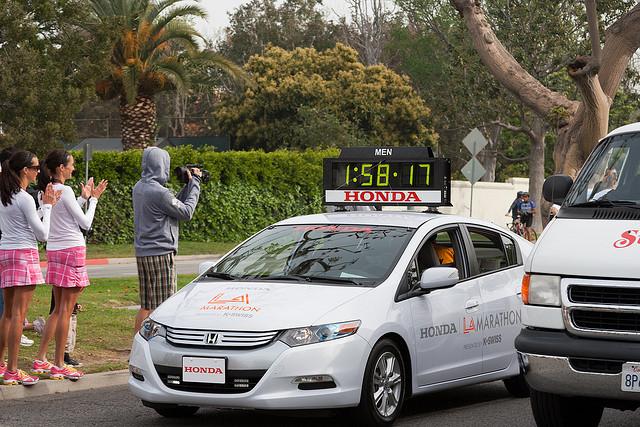
Spectators are clapping and a car precedes a race.